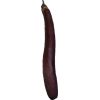
Label: Eggplant long 1